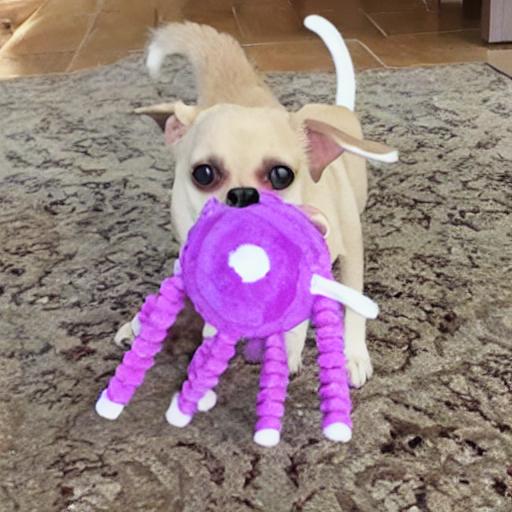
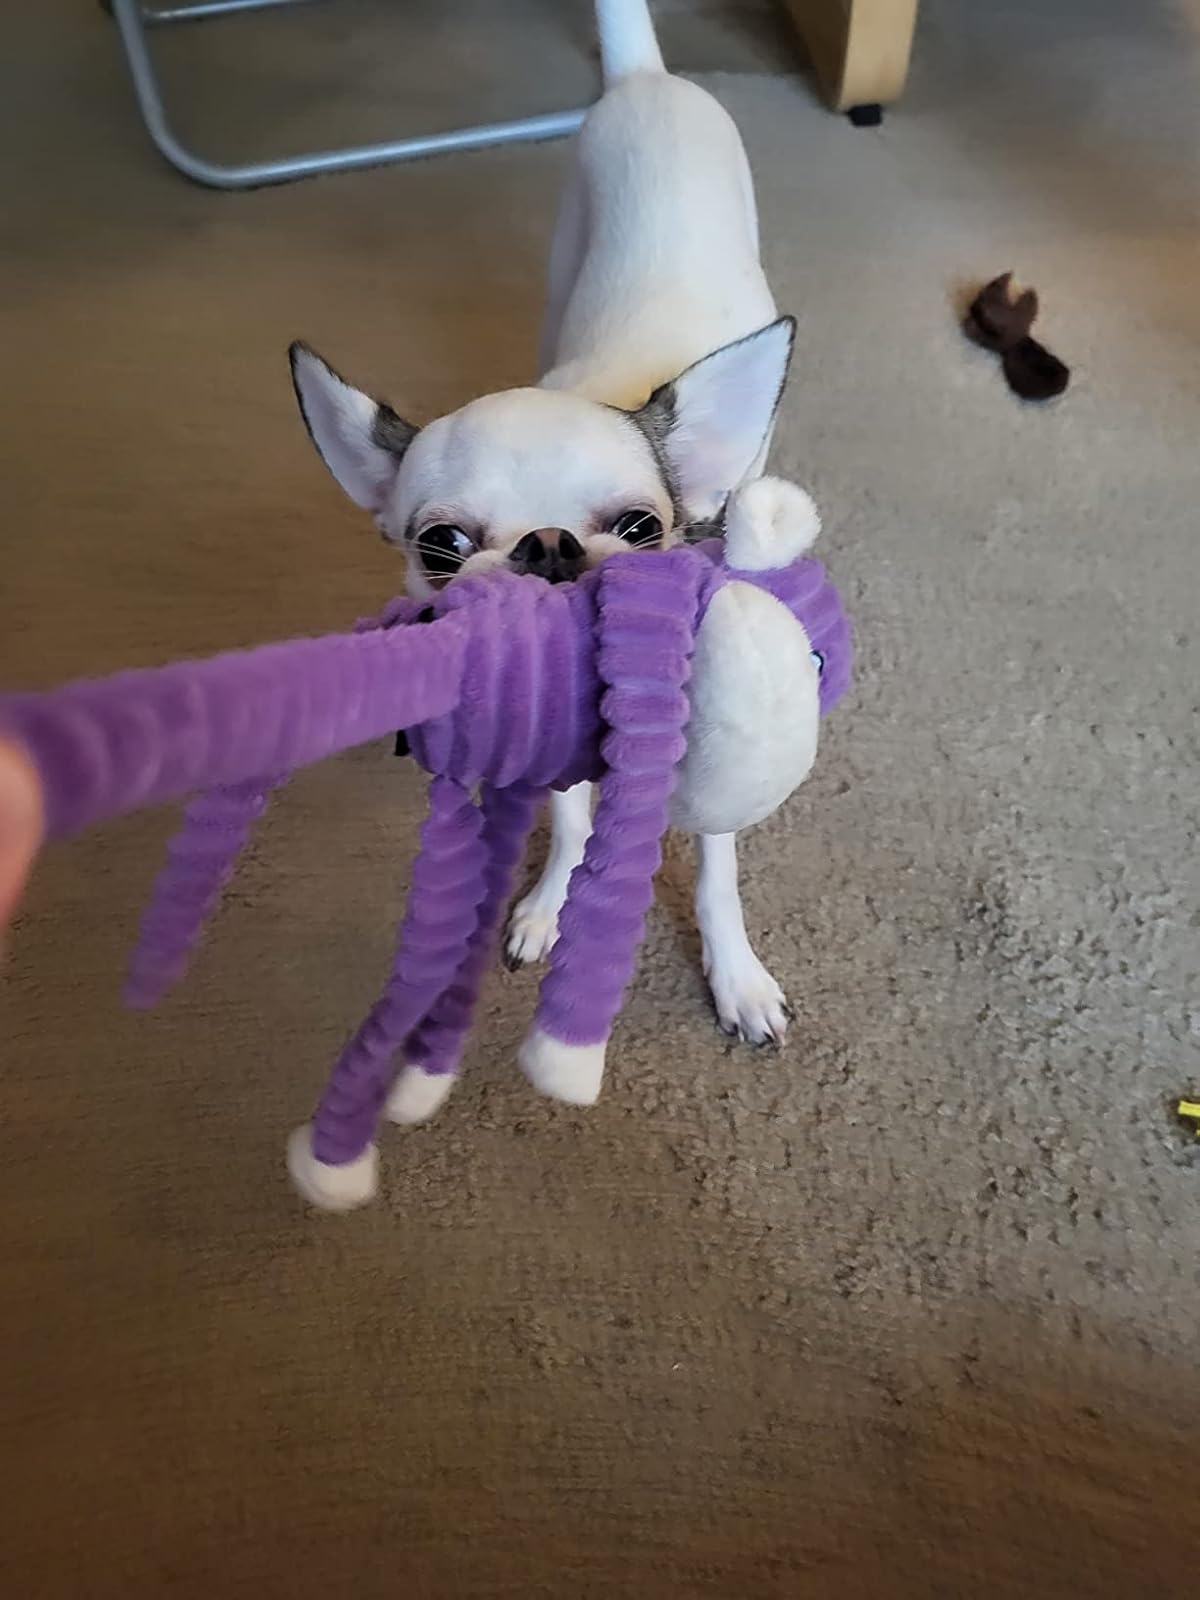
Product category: items_toy
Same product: no